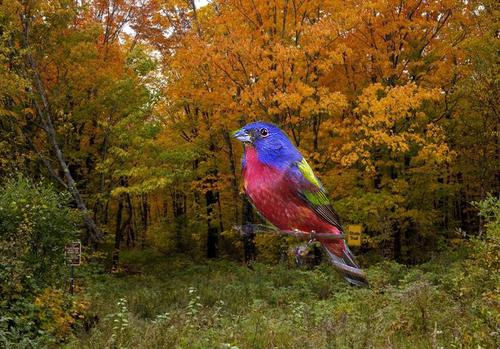
Bird species: Painted_Bunting
Bird type: landbird
Background: land